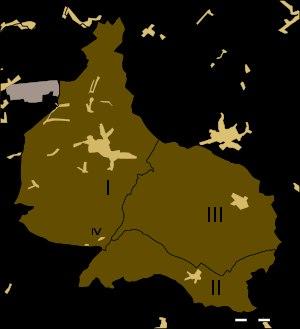
Ellezelles est un village et une commune belge située en Région wallonne dans la province du Hainaut.